Skálmöld

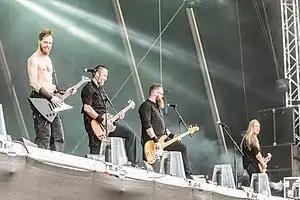
Skálmöld at Rockharz Open Air 2018

Skálmöld is a Viking / folk metal band from Reykjavík, Iceland, formed in August 2009. The band's name is literally translated as "Age of Swords" and also means "lawlessness", referring to the Age of the Sturlungs of Icelandic history, when a civil war broke out between the country's family clans.